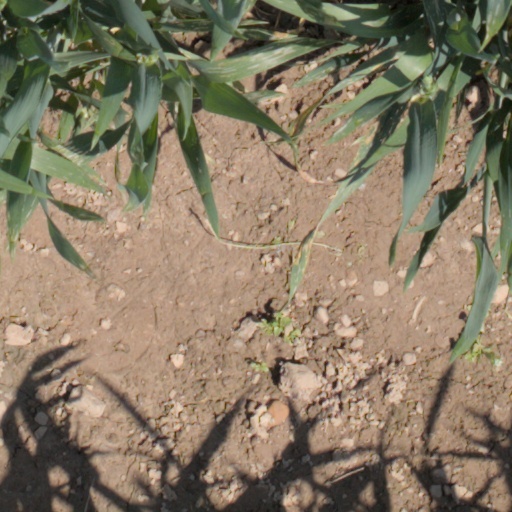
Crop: wheat